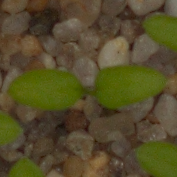
Label: common_chickweed